Hurricane Maria

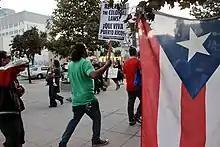
A rally for victims of the hurricane and Puerto Rico's status in general, in Long Beach, California, on October 3

The U.S. government hurricane response was criticized as inadequate and slow. The U.S. Department of Homeland Security (DHS) did not immediately waive the Jones Act for Puerto Rico, which prevented the commonwealth from receiving any aid and supplies from non-U.S.-flagged vessels from U.S. ports (shipments from non-US ports were unaffected). A DHS Security spokesman said that there would be enough U.S. shipping for Puerto Rico, and that the limiting factors would be port capacity and local transport capacity. The Jones Act was ultimately waived for a period of ten days starting on September 28 following a formal request by Puerto Rico Governor Rosselló.